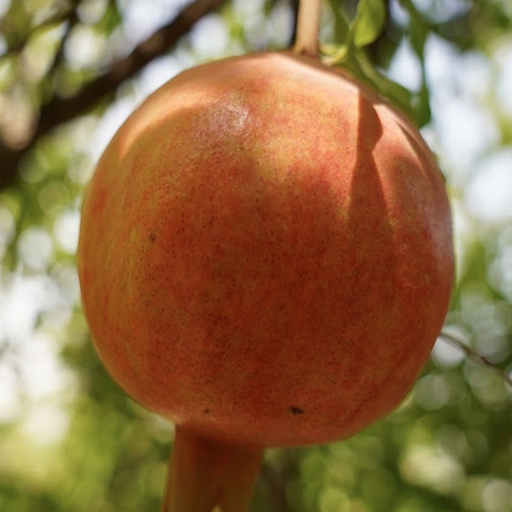
Label: Healthy